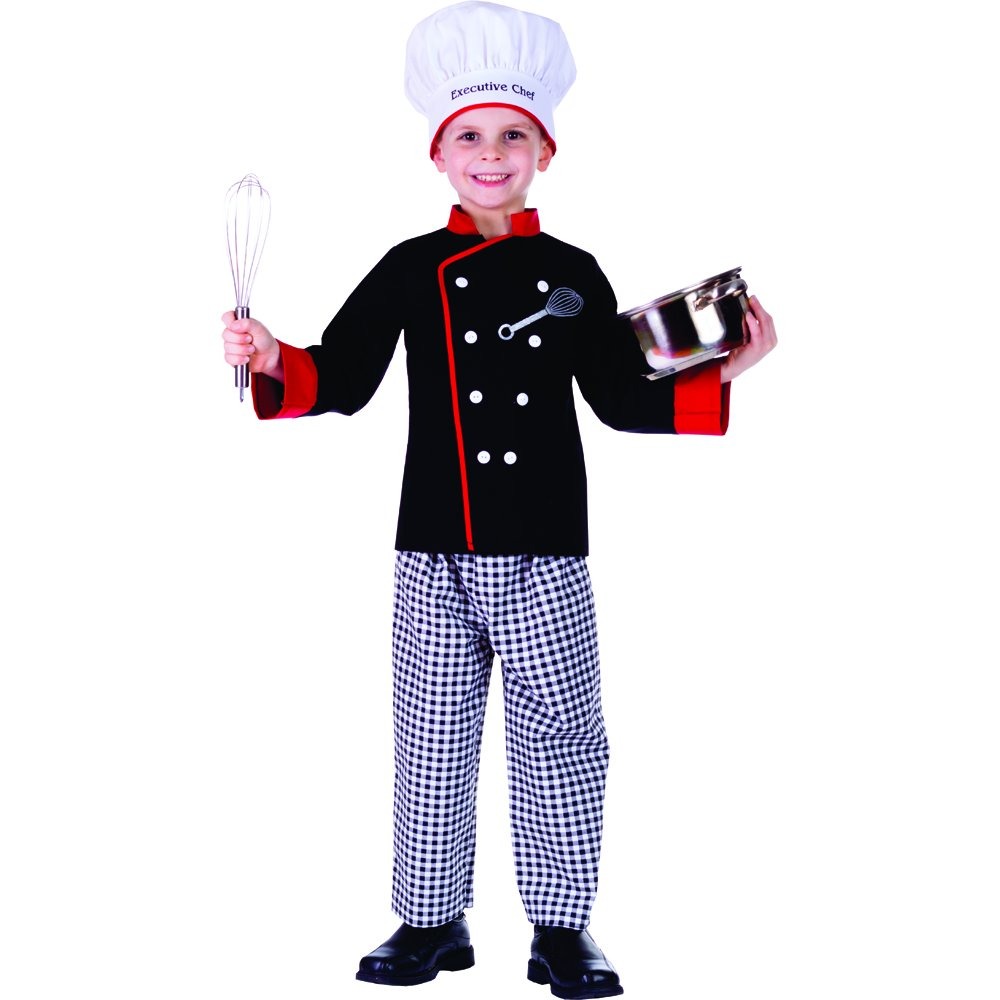
Item Name: Dress Up America Chef Costume for Kids - Boys Executive Chef Costume Set - Career Dress Up Costume
Bullet Point 1: KITCHEN KING - This costume set will make you a master chef! The chef jacket, pants, and hat will have everyone appointing you as the head since you look the part. We carry the chef costume in colors black and pink so that the whole family can match. (Please note: the whisk and pot are not included.)
Bullet Point 2: EXECUTIVE CHEF - The chef jacket is a double-breasted French cut jacket. The front closes with a nylon fastener. The jacket has red trimming and a red mandarin collar. The gingham pants feature an elastic waistband for an adjustable and comfortable fit. The white chef hat has a red trim and has Executive Chef printed on the front.
Bullet Point 3: TOP QUALITY AND DESIGN - The chef costume set is made of quality material for the utmost durability and comfort. The costume is designed to last for seasons. The set is packaged in a durable snap-sealed bag for easy storage and use. It is machine washable and the material is hydrophobic resulting in quick drying.
Bullet Point 4: NON-STOP COOKING - This chef costume is great for all year. Don this chef set and feel like a true chef. Be mommy or daddy's little (big) helper in the kitchen. Create masterpieces and be proud of your work. Great gift for any aspiring chef and baker!
Bullet Point 5: SATISFACTION GUARANTEED - Dress Up America works hard to ensure that they only carry top of the line products. However, if you have any issue with the chef costume at any time, please contact our friendly customer service team, and we will be sure to resolve any issue right away.
Product Description: CREATE MASTERPIECES IN THIS EXECUTIVE CHEF COSTUME SET! This costume will stimulate your child's imagination as he helps around the kitchen. COSTUME SET INCLUDES: 1x chef jacket 1x chef hat 1x pants ADDITIONAL FEATURES: The costume is available in sizes; toddler 2, toddler 4, Dress-Up-America Chef Costume for Kids - Boys Executive Chef Costume Set - Career Dress Up Costumemall, medium, and large. The costume is available in a pink version for girls. Easy wash and dry. Material - Polyester VERSATILE: Great for Halloween stage, kids parties, or one-on-one play time year-round
Value: nan
Unit: None

Price: 29.99